Thai Canal

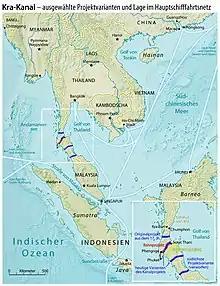
Proposed Thai Canal routes

The Thai Canal, also known as the Kra Canal or the Kra Isthmus Canal, is any of several proposals for a canal that would connect the Gulf of Thailand with the Andaman Sea across the Kra Isthmus in southern Thailand. Such a canal would significantly reduce travel times through heavily-navigated trade routes.